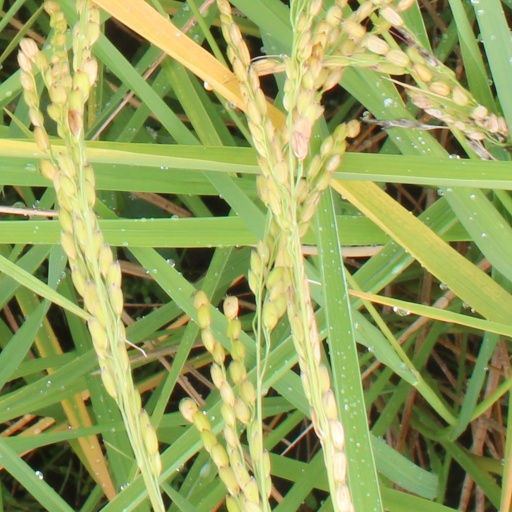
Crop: rice